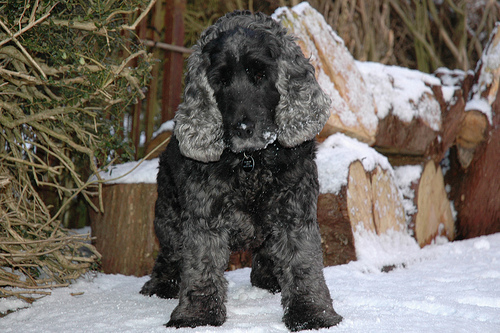
Animal: dog
Breed: english_cocker_spaniel